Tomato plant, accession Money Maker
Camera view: vertical (180 deg); turntable rotation: 270 degrees
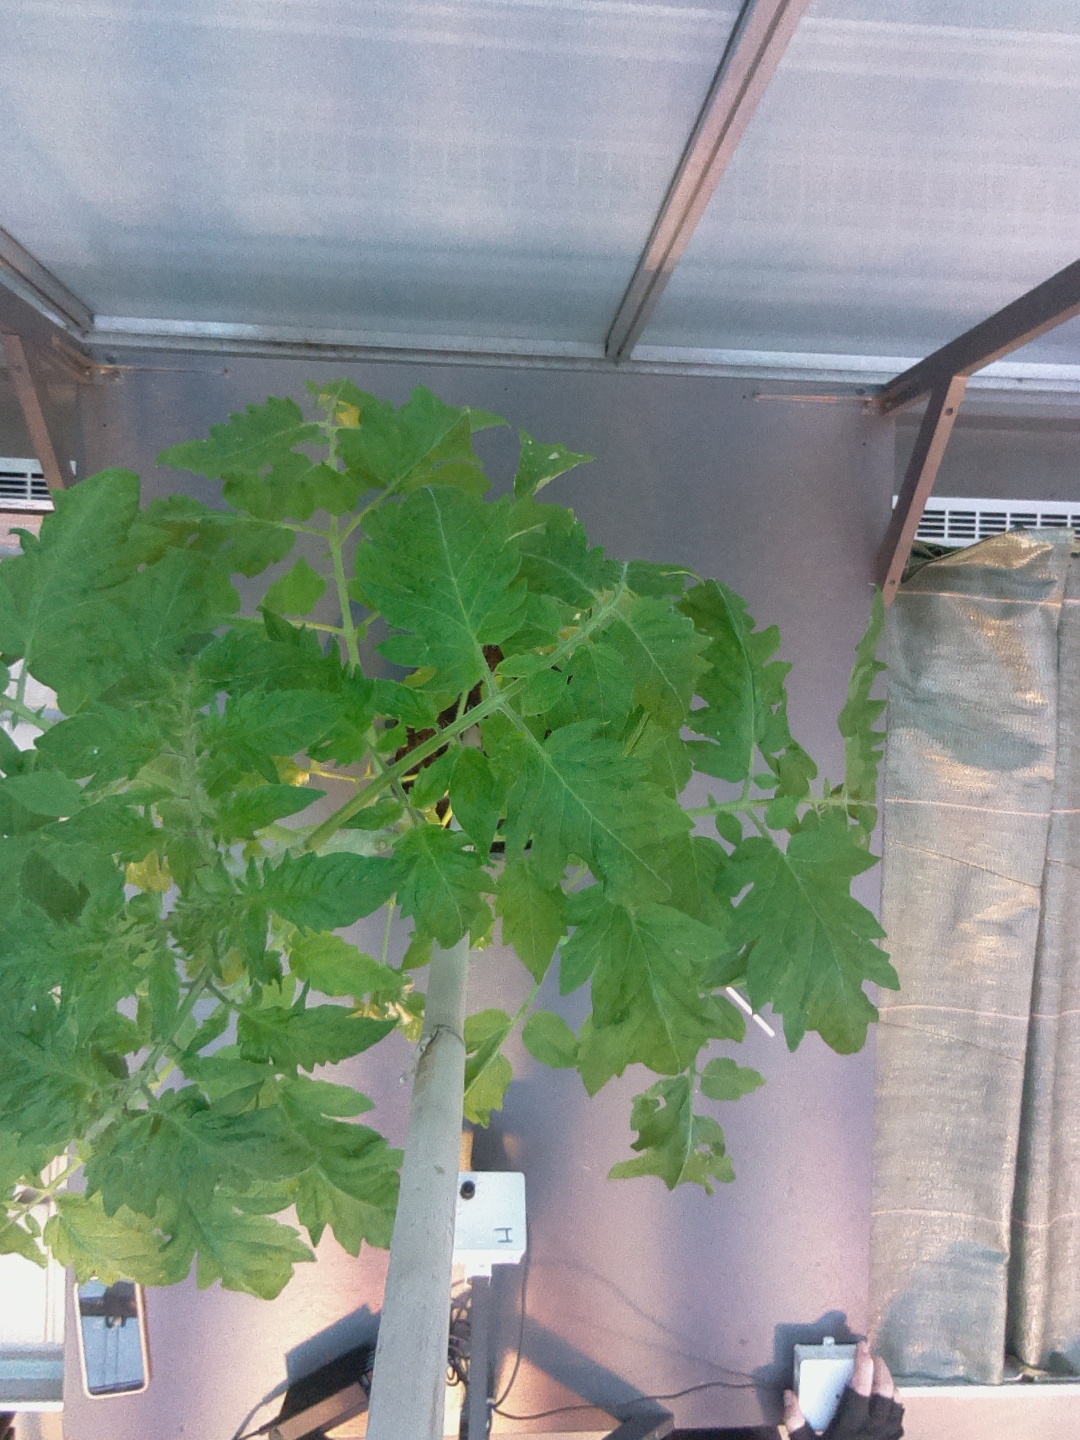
BBCH growth stage 54: 4 inflorescences visible